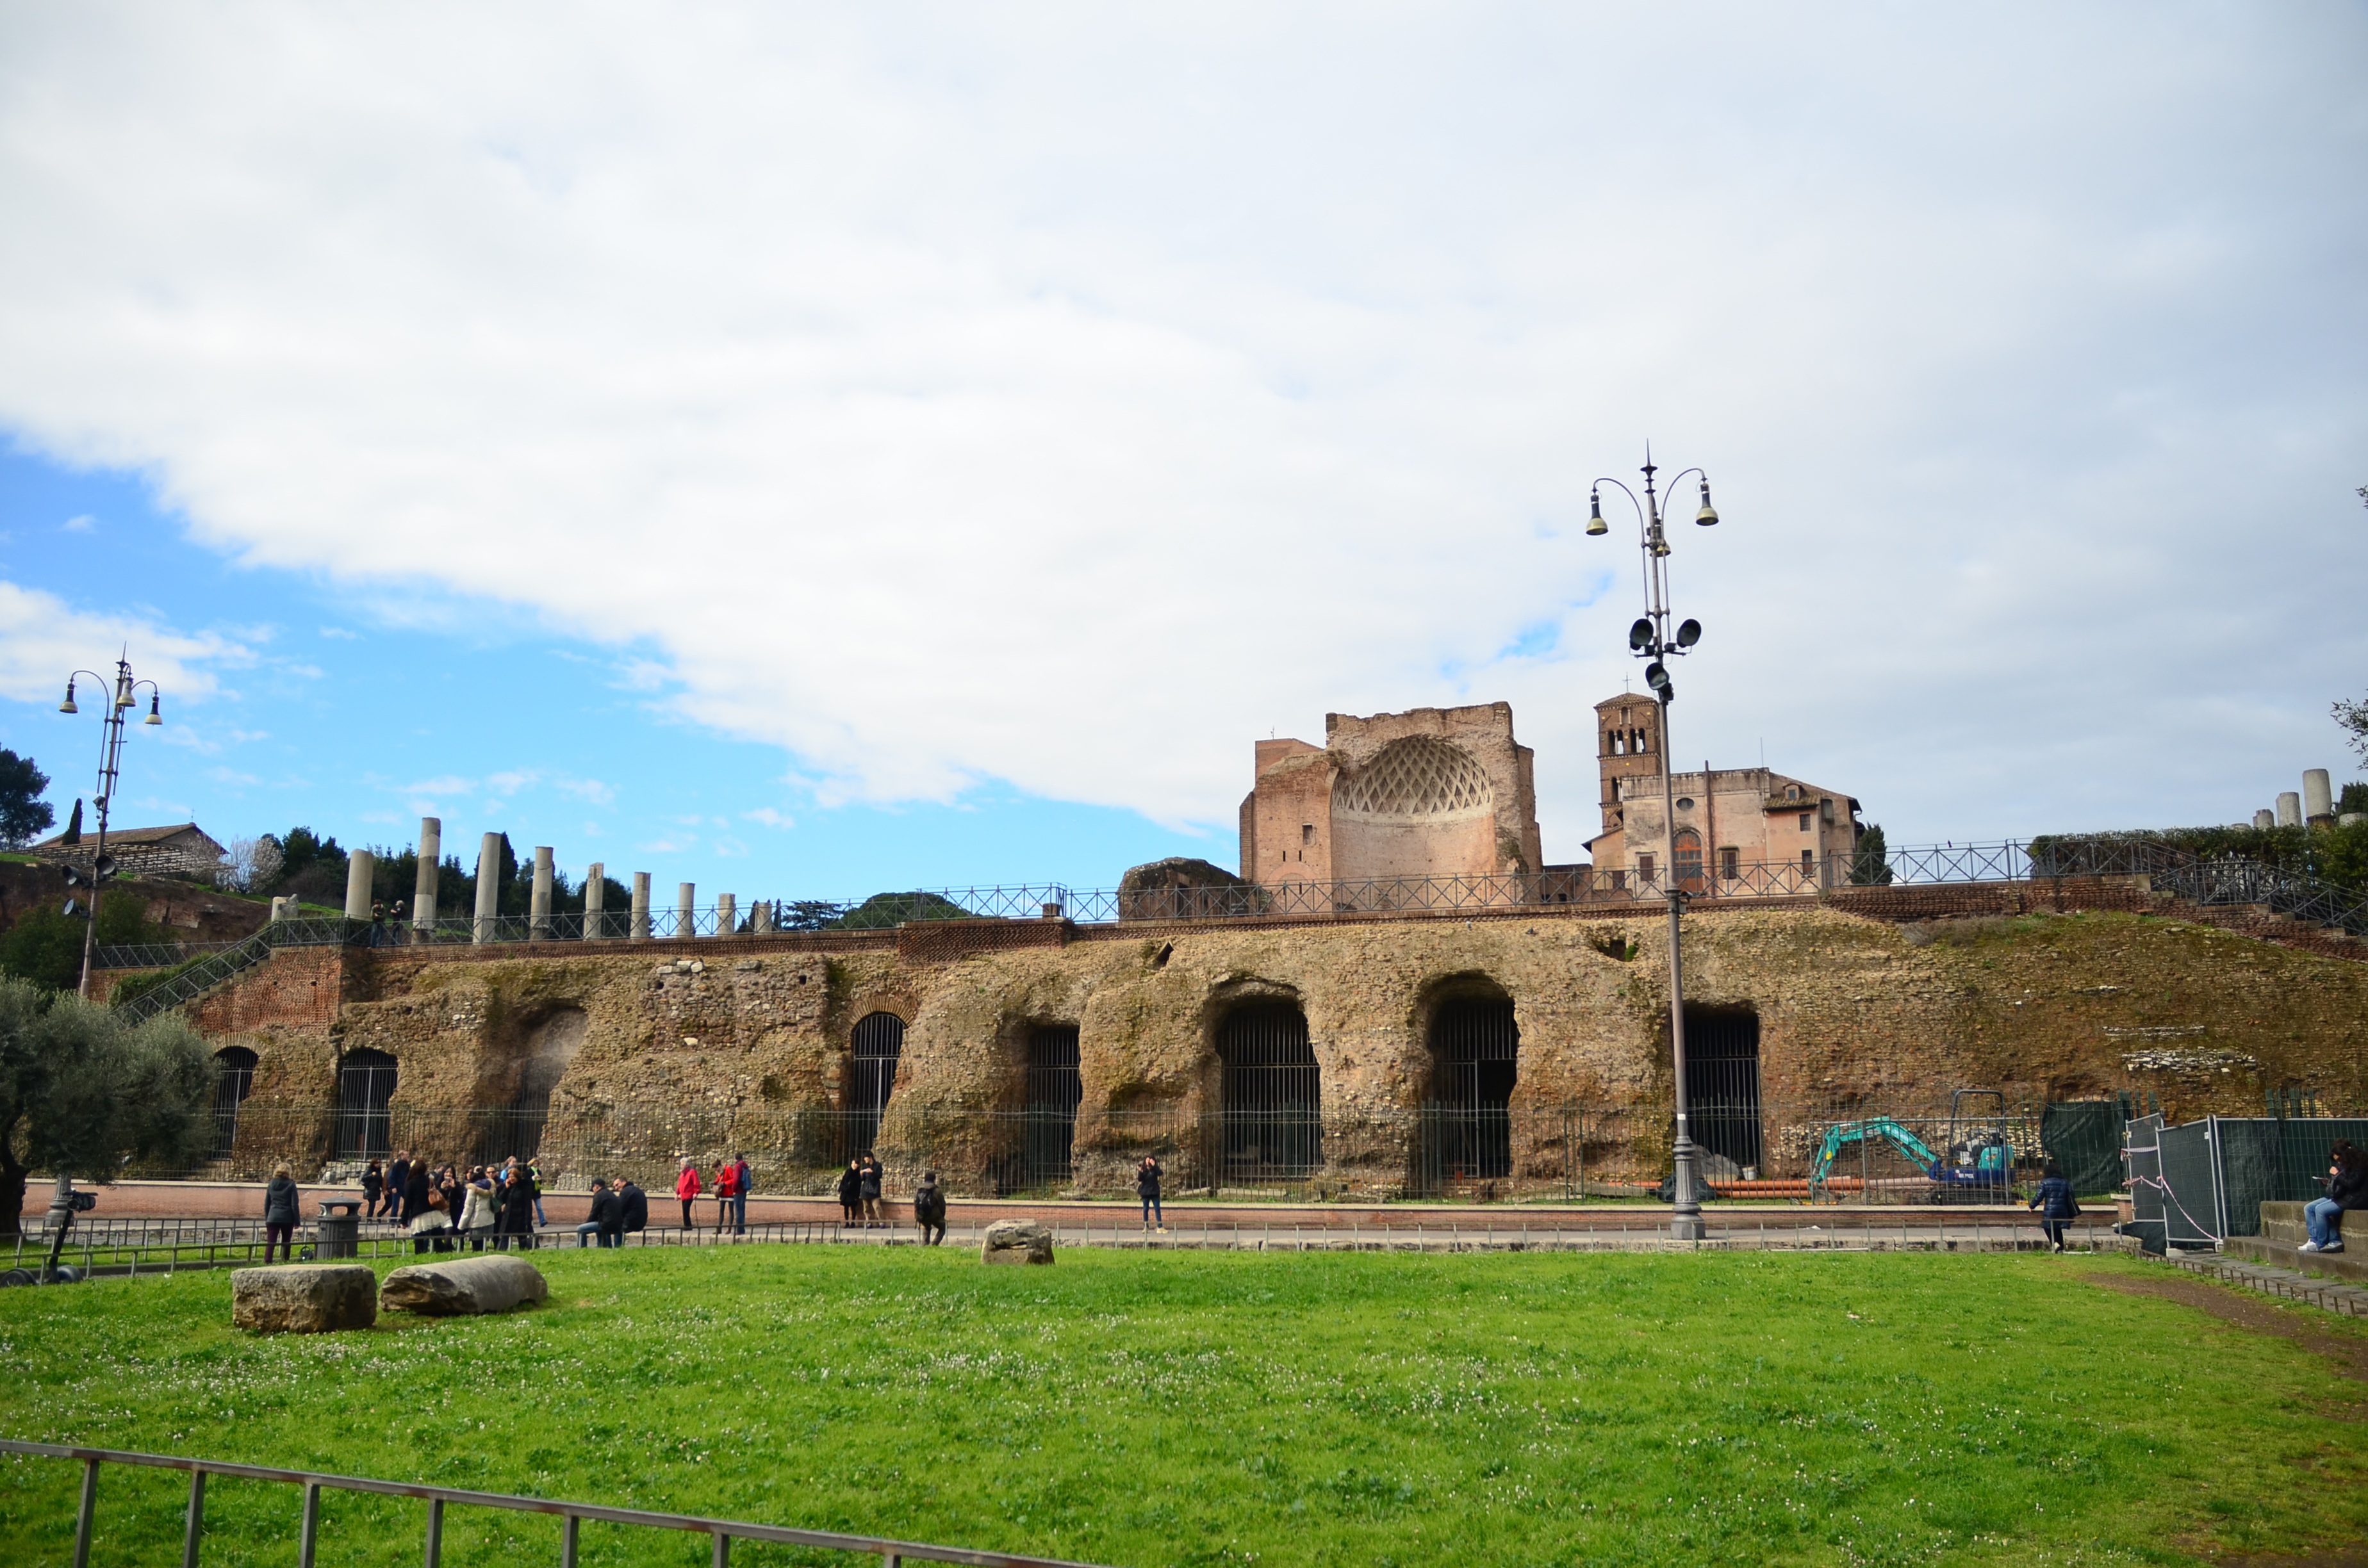
building, chateau, stone, travel, europe, castle, landmark, italy, sightseeing, church, historic, fortification, tourism, place of worship, rome, ruins, monastery, fountain, roma, trevi, touristic, rural area, ancient history